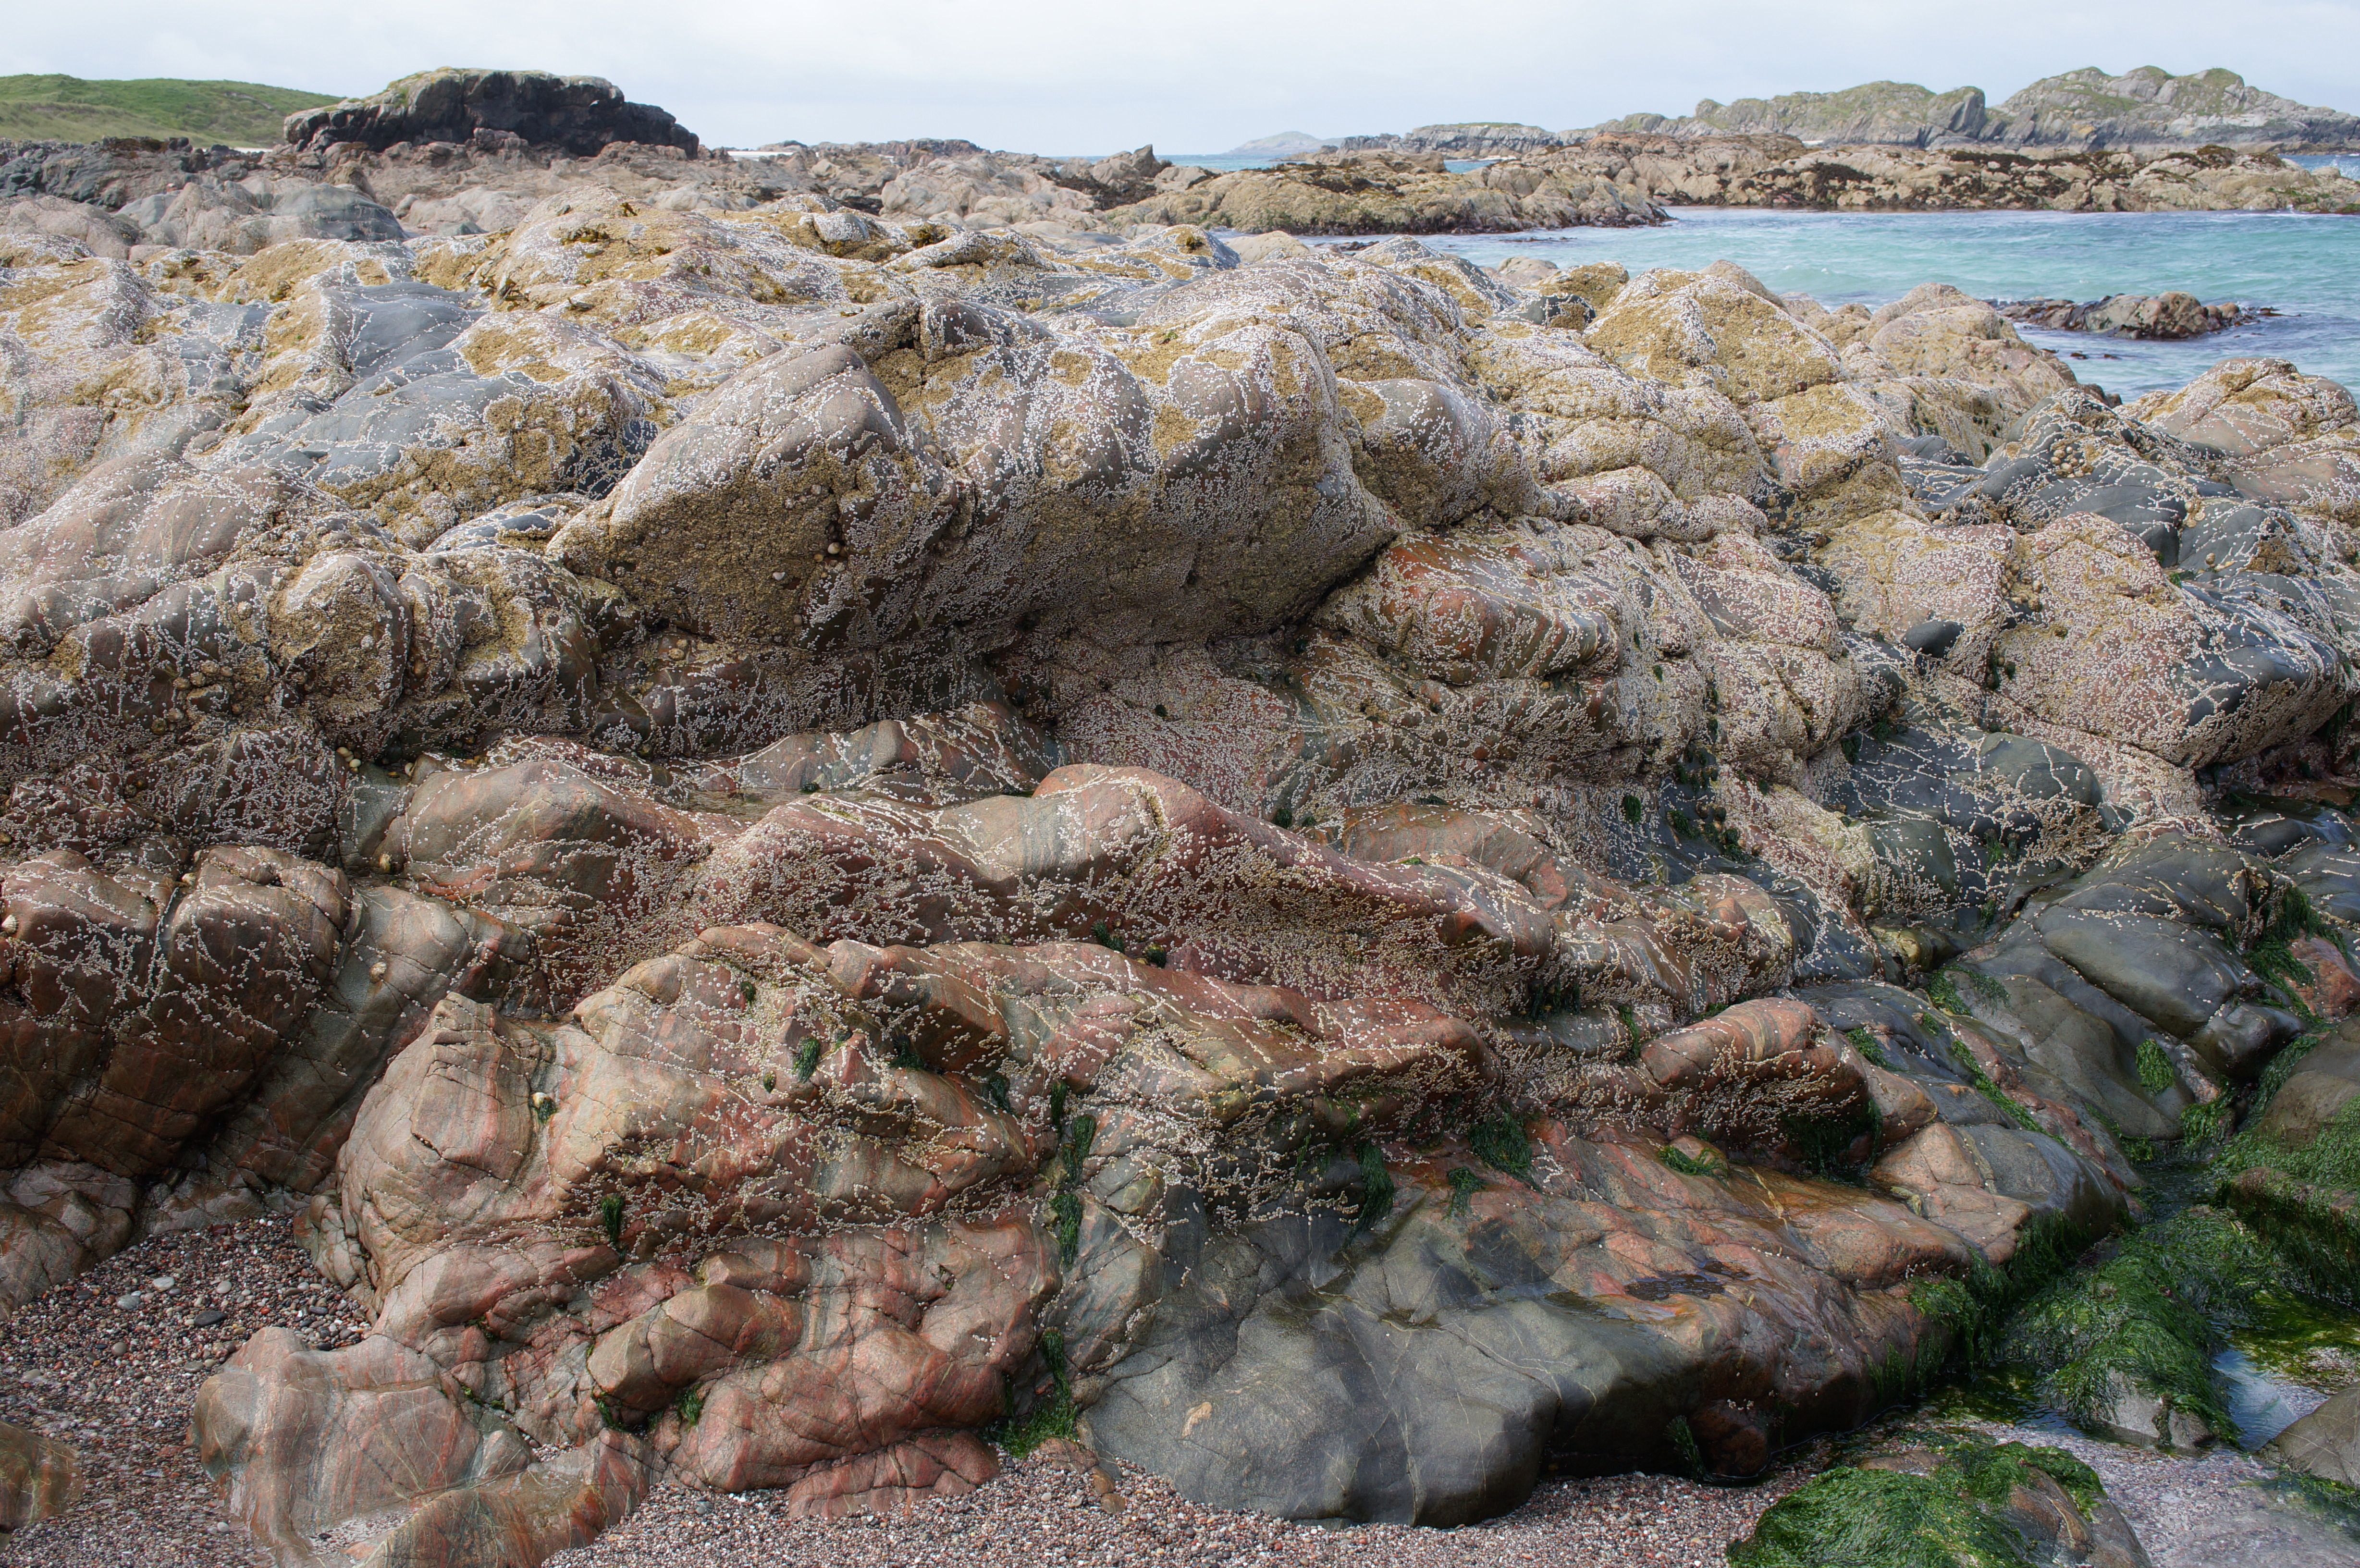
sea, coast, rock, formation, terrain, 2014, geology, badlands, boulder, sony, scotland, sigma, nex, nex6, lenstagged, steffenzahn, 30mm, sigma30mm28exdn, sigma30mmf28, sigma30mmf28dn, sigma30mm, bedrock, tide pool